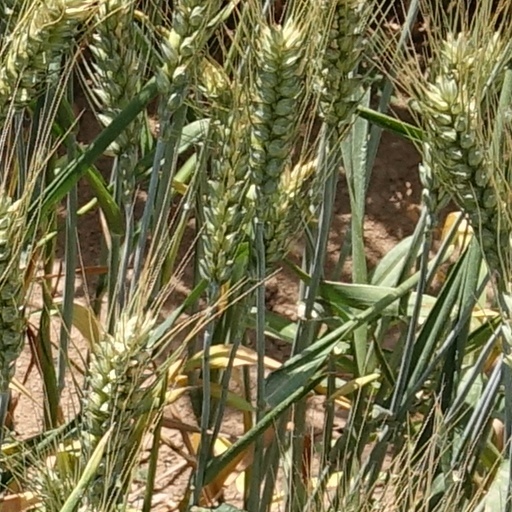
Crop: wheat